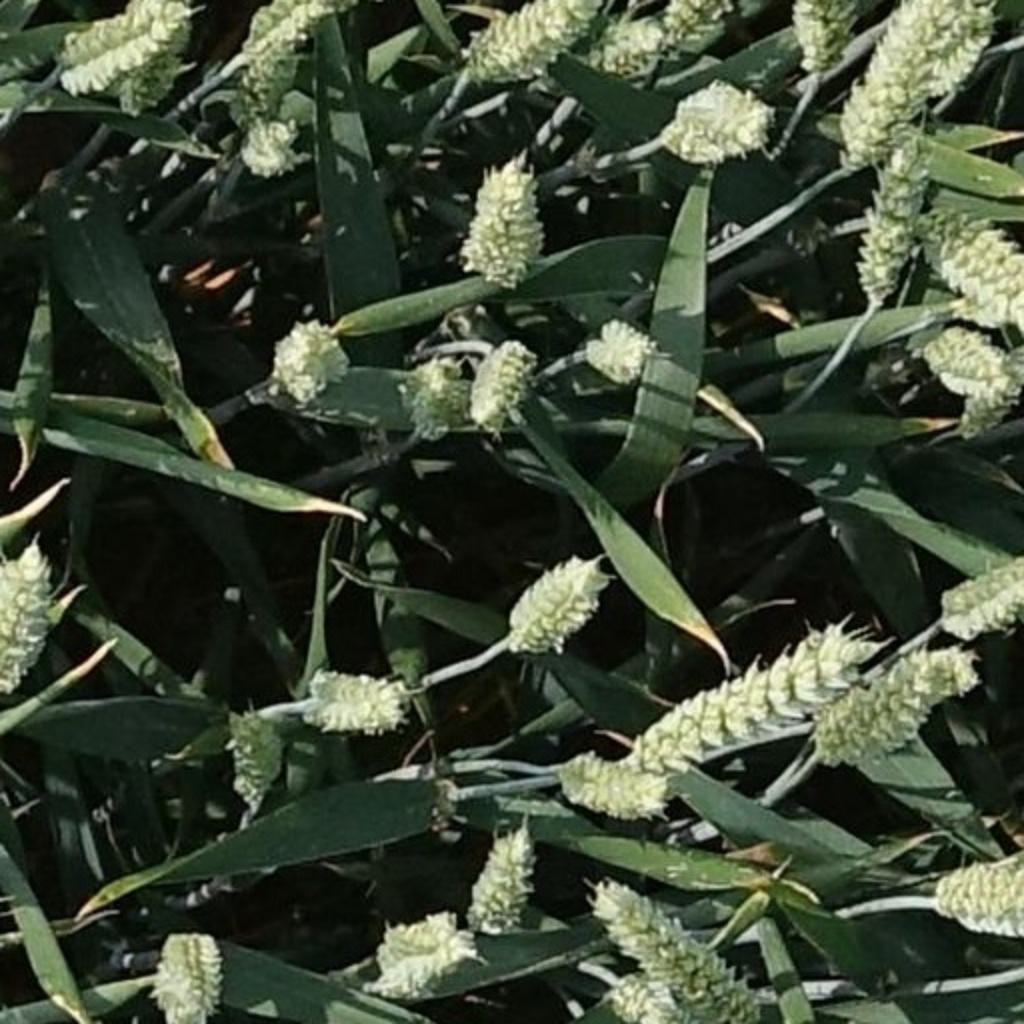
Country: France
Location: Mons
Wheat development stage: Filling